Gas stove

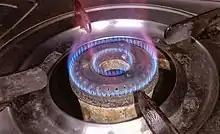
Flames in a gas oven burn with a blue flame colour, meaning complete combustion, as with other gas appliances.

Many stoves have integrated ovens. Modern ovens often include a convection fan inside the oven to provide even air circulation and let the food cook evenly. Some modern ovens come with temperature sensors which allows close control of baking, automatically shut off after reaching certain temperature, or hold on to particular temperature through the cooking process. Ovens may also have two separate oven bays which allows cooking of two different dishes at the same time.